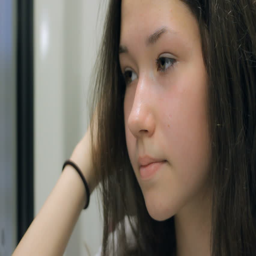
girl traveling on the train , sad look , thoughtful